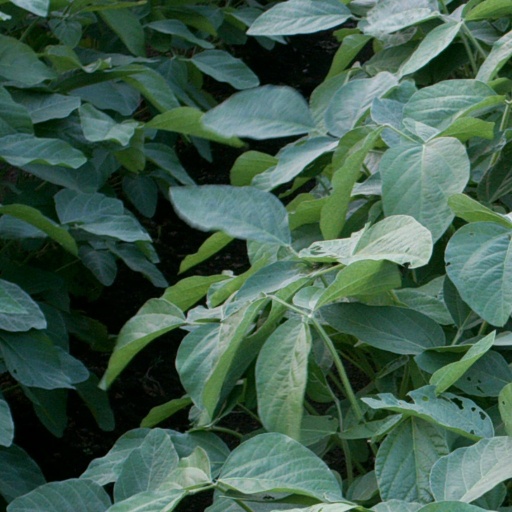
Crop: soybean